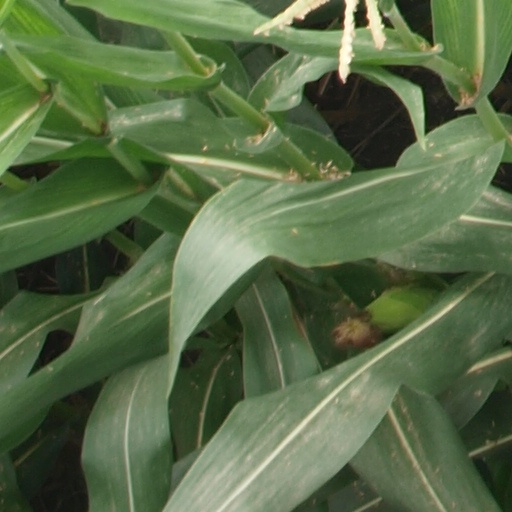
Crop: maize; corn